AVR microcontrollers

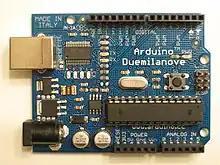
Atmel AVR ATmega328 28-pin DIP on an Arduino Duemilanove board

The very popular AVR Butterfly demonstration board is a self-contained, battery-powered computer running the Atmel AVR ATmega169V microcontroller. It was built to show off the AVR family, especially a then new built-in LCD interface. The board includes the LCD screen, joystick, speaker, serial port, real time clock (RTC), flash memory chip, and both temperature and voltage sensors. Earlier versions of the AVR Butterfly also contained a CdS photoresistor; it is not present on Butterfly boards produced after June 2006 to allow RoHS compliance. The small board has a shirt pin on its back so it can be worn as a name badge.